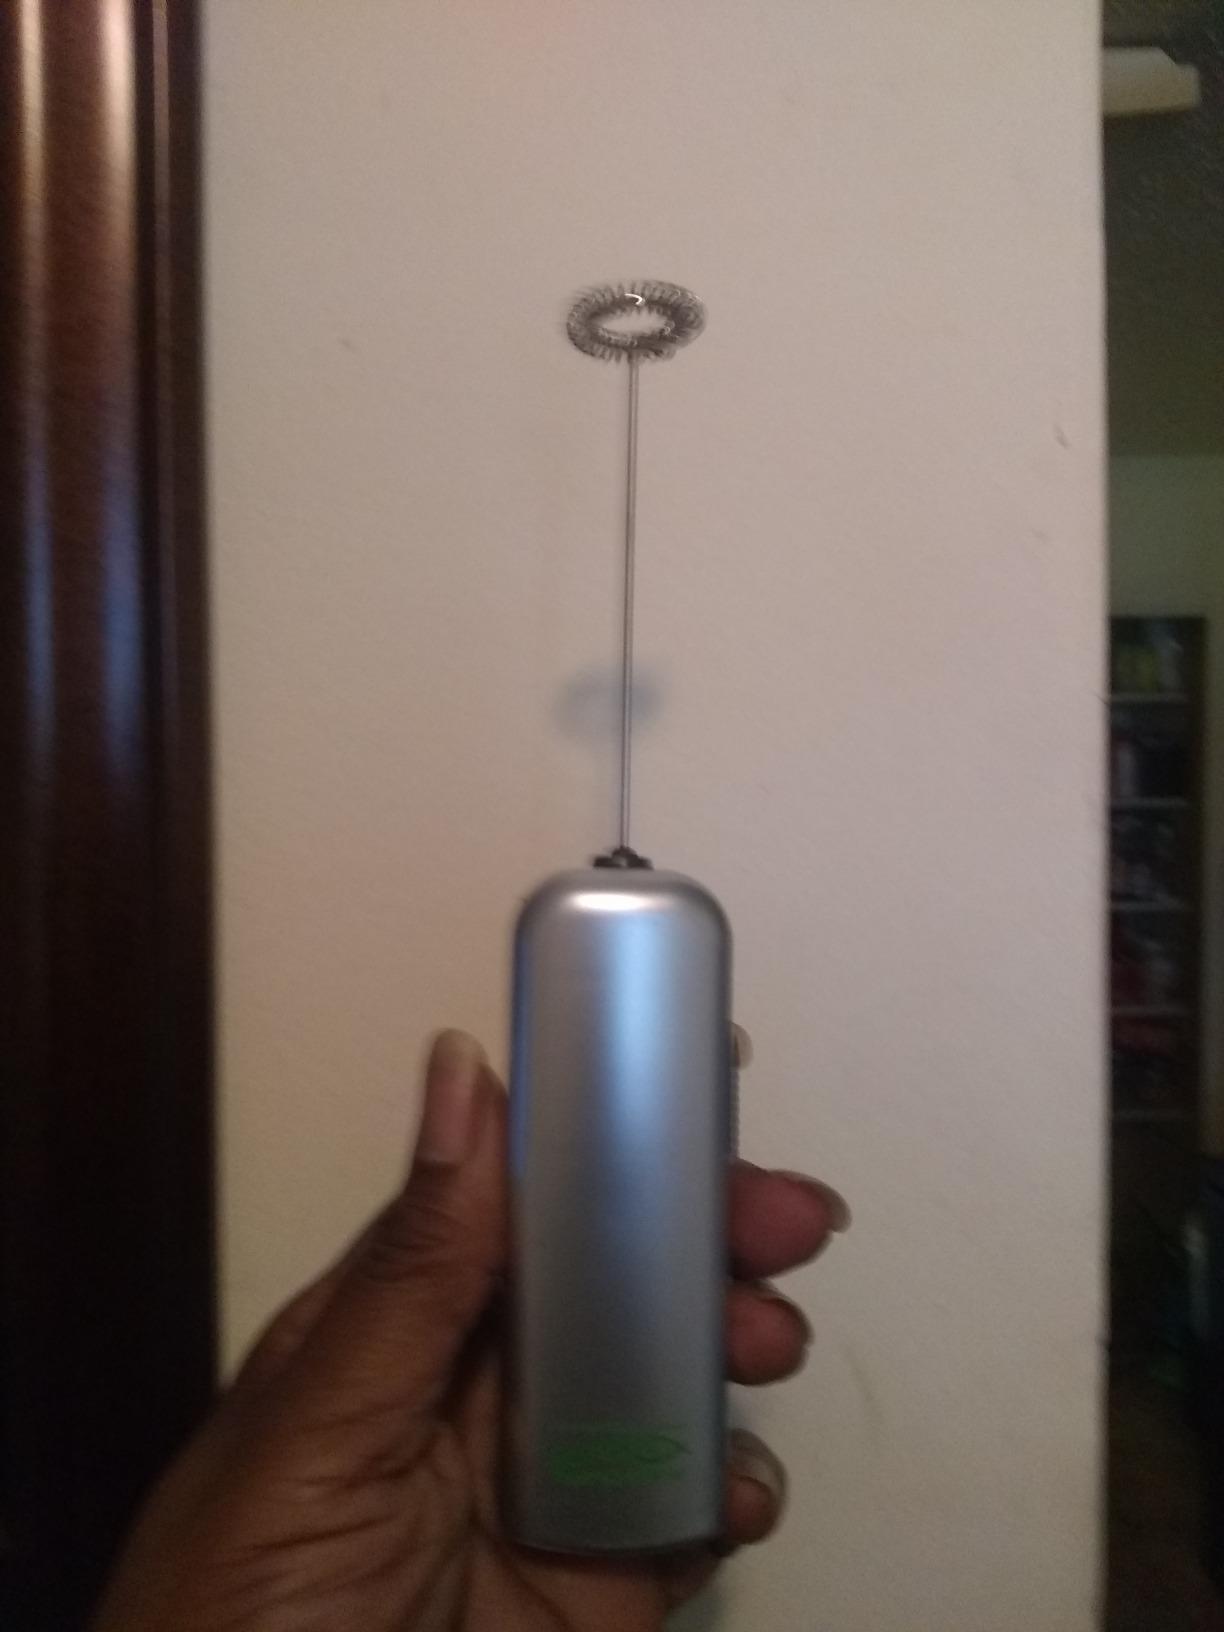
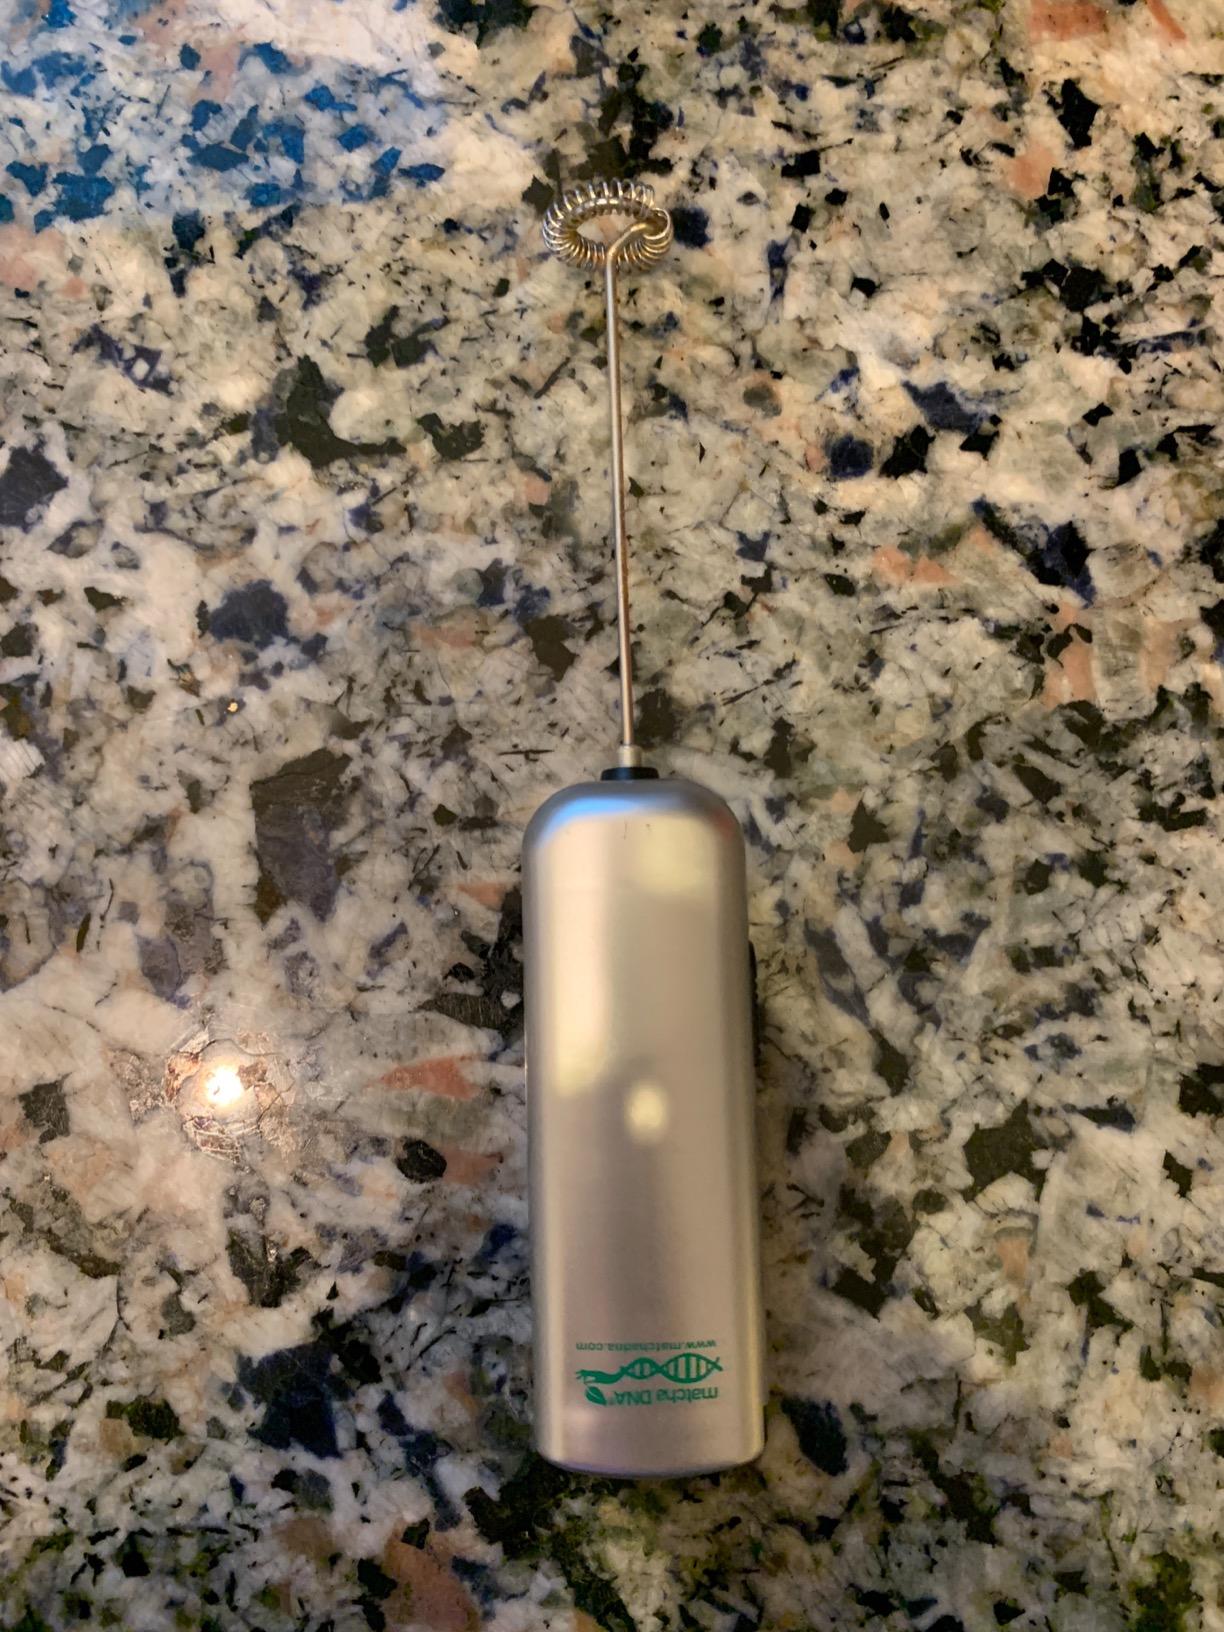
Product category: items_mixer
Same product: yes